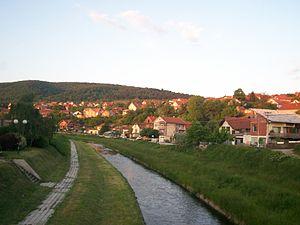
Sokobanjska Moravica près de Aleksinac
Aleksinac est une ville et une municipalité de Serbie situées dans le district de Nišava. Au recensement de 2011, la ville comptait 16 420 habitants et la municipalité dont elle est le centre 51 462.
La Sokobanjska Moravica ou, plus simplement, la Moravica est une rivière de Serbie, un affluent droit de la Južna Morava.